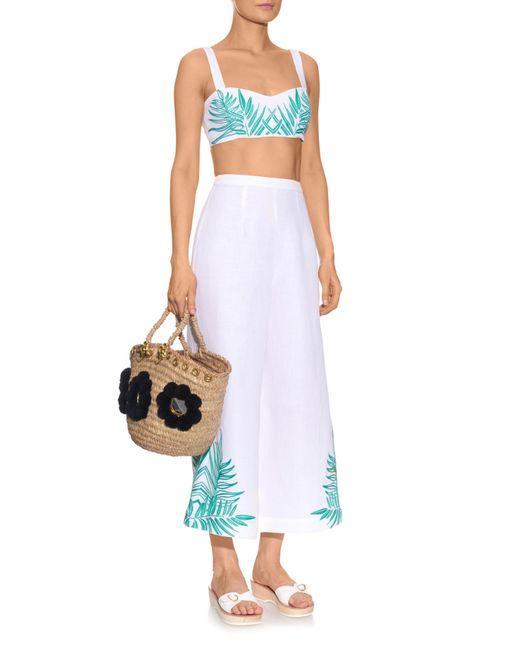
Damen Sommer weißes Blumenblattdruckstickerei ärmelloses Crop Top und langer Maxirock